Samuel Darío Maldonado Vivas

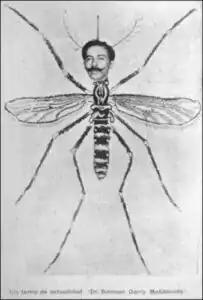
Caricature of Samuel Darío Maldonado published in the newspaper "El Cojo Ilustrado" (1912)

In April of that year, he presented a report on his administration up to that point and offered a general diagnosis of the state of Venezuelan public education. He proposed a new educational program, clarifying before the Legislative Chamber that it was necessary to give priority to cultural institutions such as the Schools of Arts and Trades since they would be a key piece in the industrialization process of Venezuela. He finished his term as Minister in 1910 and was appointed Governor of the state of Amazonas. On February 6, 1911, he arrived in San Fernando de Atabapo where he undertook an arduous journey to inspect a practically wild territory. There he studied different indigenous communities and prepared reports on the situation of the Amazonian peoples in Venezuelan territory, recording the number of communities existing at the time. In addition, Maldonado issued the report "Informe sobre el Balatá y su explotación en el Territorio Amazonas" (1911) ["Report on the "balatá" tree and its exploitation in the Amazon Territory" (1911)] where the different conflicts affecting the indigenous communities at that time are exposed and where he gives indications for a protection and awareness plan.